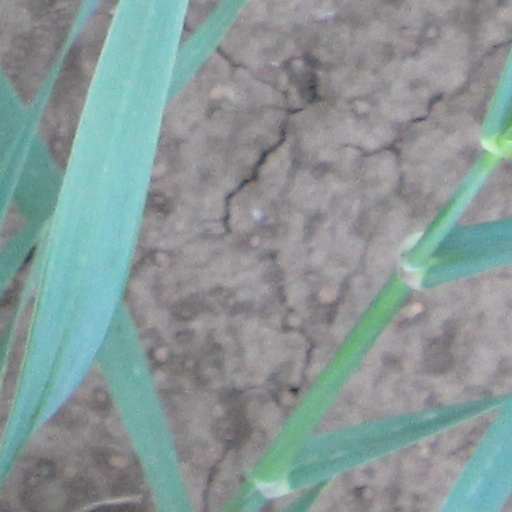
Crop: wheat